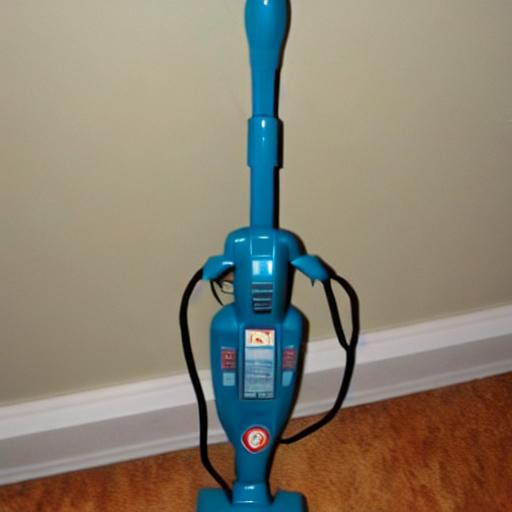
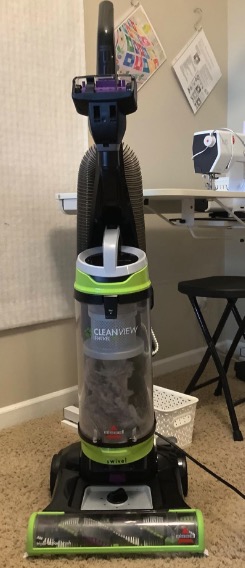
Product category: items_vacuum
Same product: no